Boulder Dash-XL

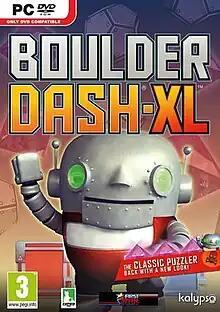

Boulder Dash-XL is an action-puzzle video game developed by Catnip Games and published by Kalypso Media for the Xbox 360 (XBLA) in July 2011. It is part of the "Boulder Dash" series. A PC version was released later in 2011. A Nintendo 3DS and iOS ports were released in 2012. The 3DS port is known as Boulder Dash-XL 3D.